Darren Fletcher

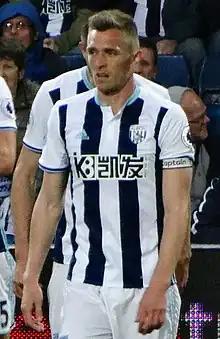
Fletcher with West Bromwich Albion in 2017

Darren Barr Fletcher (born 1 February 1984) is a Scottish football coach and former professional player who is currently serving as an under-18s coach at Manchester United, where he spent the majority of his playing career and won 13 trophies including five Premier League titles and the UEFA Champions League. He mostly played as a central midfielder, but began his career as a right winger and also featured occasionally in defence.